Coastal engineering

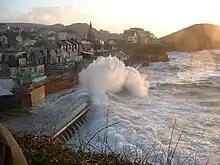
Wave attack on Ilfracombe's sea walls during a storm.

Coastal engineering is a branch of civil engineering concerned with the specific demands posed by constructing at or near the coast, as well as the development of the coast itself.